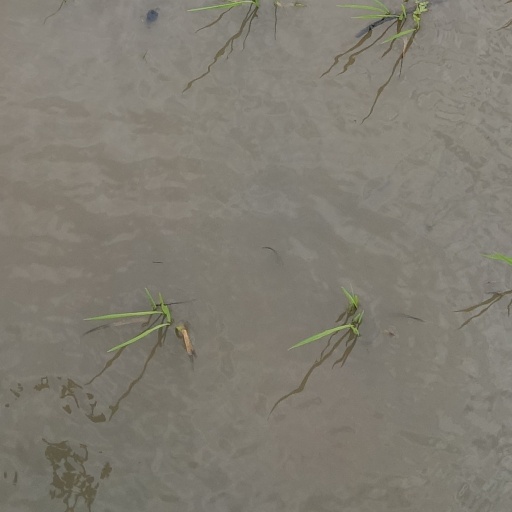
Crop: rice